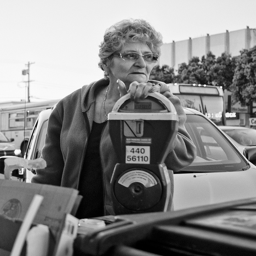
A woman on a street grabbing onto a parking meter.
An old lady standing by a parking meter looking around.
An old lady with her hand on a parking meter.
A black and white picture of a woman with a hand on a parking meter
a woman in a black top and a parking meter and cars